1927–28 SBUs Mesterskabsrække

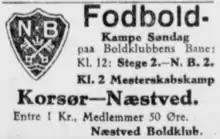
Newspaper advertisement for the league match between Næstved BK and Korsør BK on 13 May 1928.

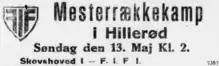
Newspaper advertisement for the regular season's penultimate league match between Frederiksborg IF and Skovshoved IF on 13 May 1928.

Skovshoved IF and Frederiksborg IF both finished level on points (22 pts) at the top of the final league standings. A replay match was scheduled at a neutral playing field, Helsingør Stadium in Helsingør, to determine the Zealand League Championship, which Skovshoved IF won with the score 2–1. Due to a protest from Frederiksborg IF (due to the first match being delayed 21 minutes), a second replay match was played the following Sunday, before an actual decision regarding the protest had been made by the Zealand FA. The second match was also won by Skovshoved IF, who were hence declared the winner of the Zealandian league for 1927/28-season. Both Frederiksborg IF and Skovshoved IF fielded the same line-up for both matches.